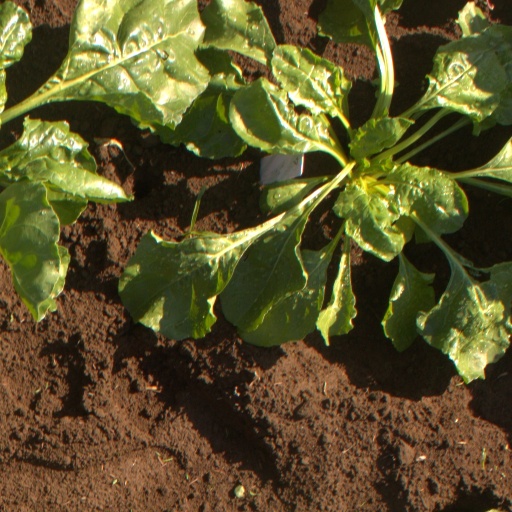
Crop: sugar beet